George Floyd protests in New York City

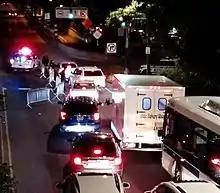
vehicular traffic merging lanes in front of a police checkpoint on Queensboro Plaza right before the Queensboro Bridge, which crosses into Manhattan; metal barriers reducing the roadway to one lane; police officers speaking to drivers before allowing passage; police cruisers nearby

By June 7, police had arrested 1,126 on a variety of charges, all but 39 non-violent in nature. Most of the arrests were made before a curfew was implemented. 1,349 people were arrested after the curfew went into effect .